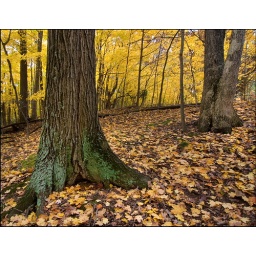
The forest floor in Autumn, Stonelick state park, Clermont county, ohio